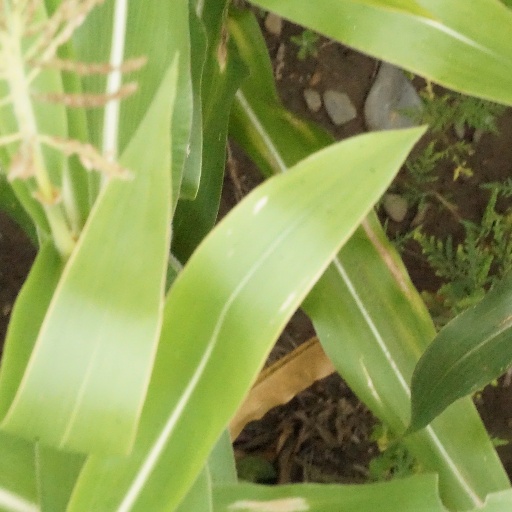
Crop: maize; corn